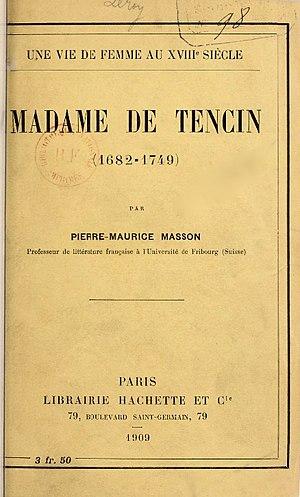
Pierre-Maurice Masson, Une vue de femme au XVIIie siècle
Pierre-Maurice Masson est un universitaire français, spécialiste de Jean-Jacques Rousseau. Il est tué le 16 avril 1916 pendant la Première Guerre mondiale.